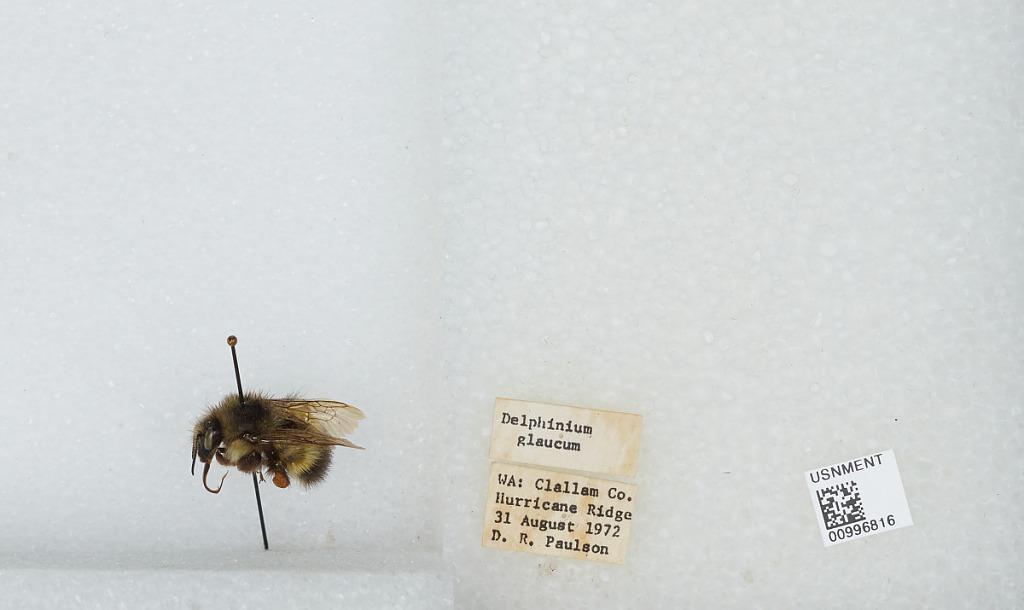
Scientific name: Bombus (Pyrobombus) flavifrons Cresson
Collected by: D. Paulson
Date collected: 1972-8-31
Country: United States
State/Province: Washington
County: Clallam
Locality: Hurricane Ridge
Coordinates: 47.9692, -123.498